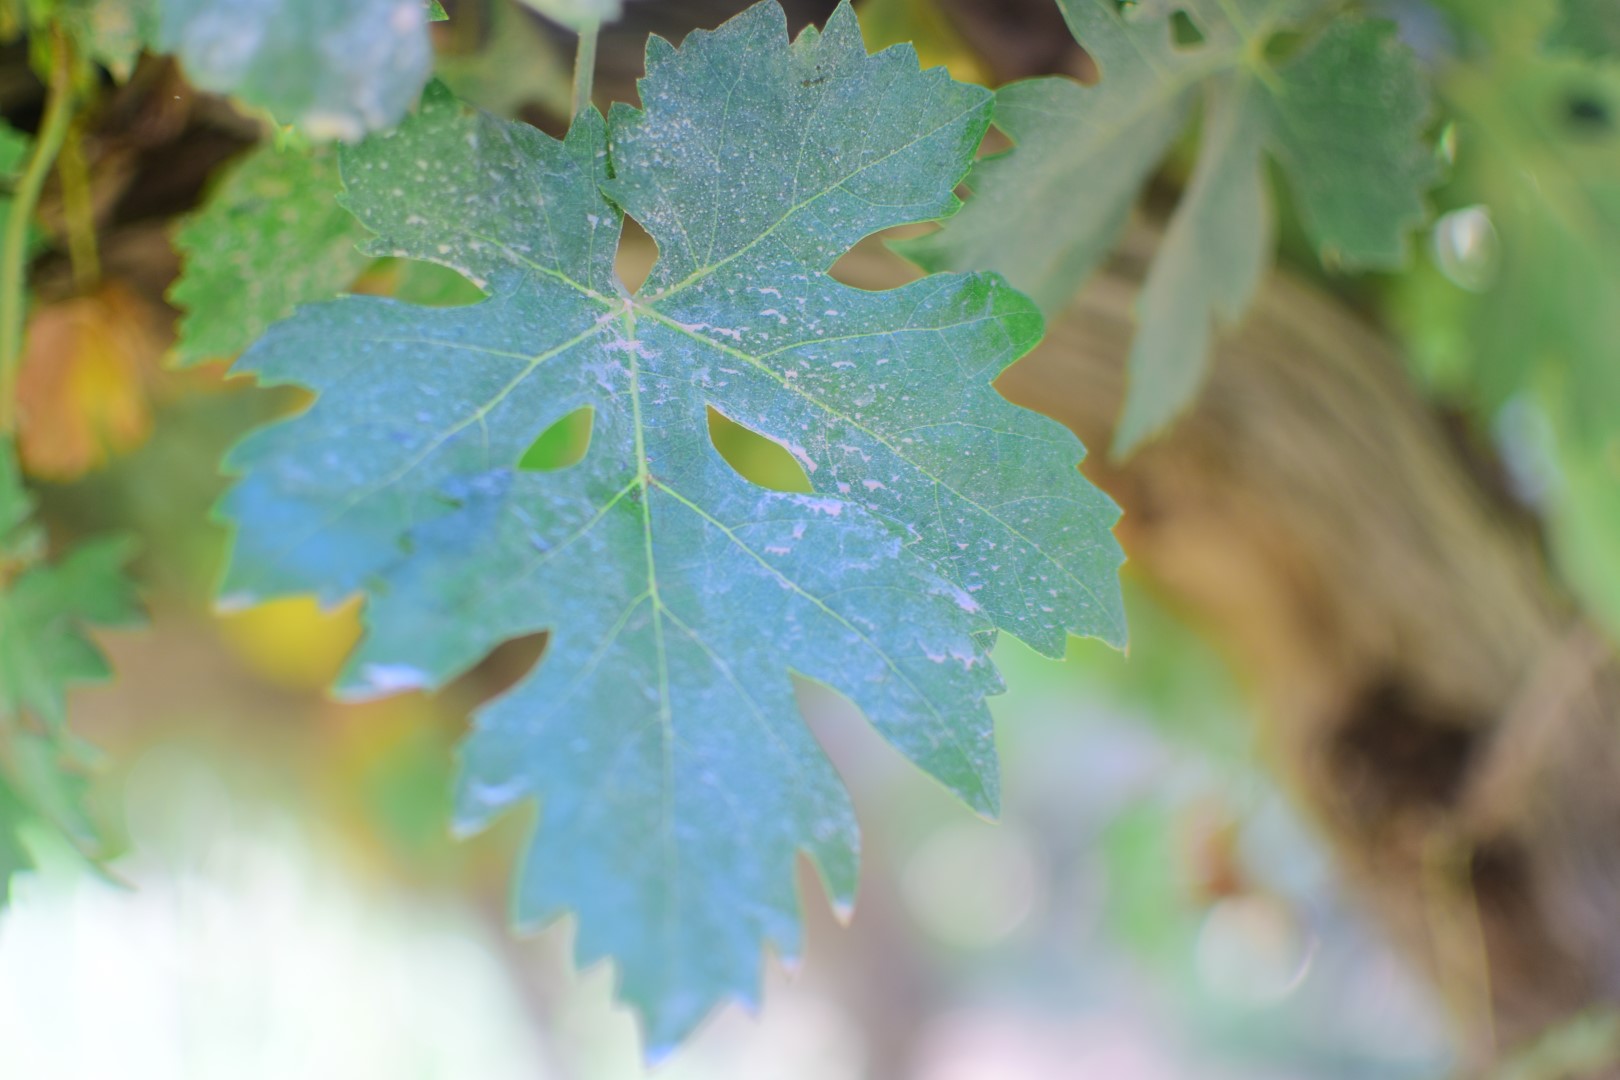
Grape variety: Deas Al-Annz